Operation Crossroads

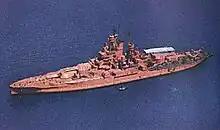
"Nevada" painted in high visibility orange for the atomic tests

To make room for the target ships, of dynamite were used to remove coral heads from Bikini Lagoon. On the grounds of the David Taylor Model Basin outside Washington, DC, dress rehearsals for "Baker" were conducted with dynamite and model ships in a pond named "Little Bikini." A fleet of 93 target vessels was assembled in Bikini Lagoon. At the center of the target cluster, the density was 20 ships per square mile (7.7 per km), three to five times greater than military doctrine would allow. The stated goal was not to duplicate a realistic anchorage but to measure damage as a function of distance from the blast center, at as many distances as possible. The arrangement also reflected the outcome of the Army/Navy disagreement about how many ships should be allowed to sink.